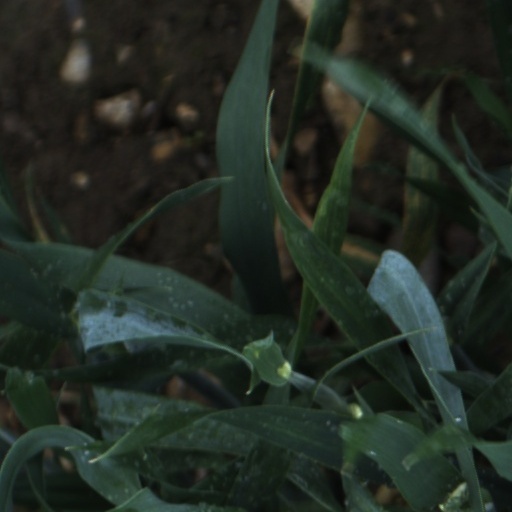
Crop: wheat